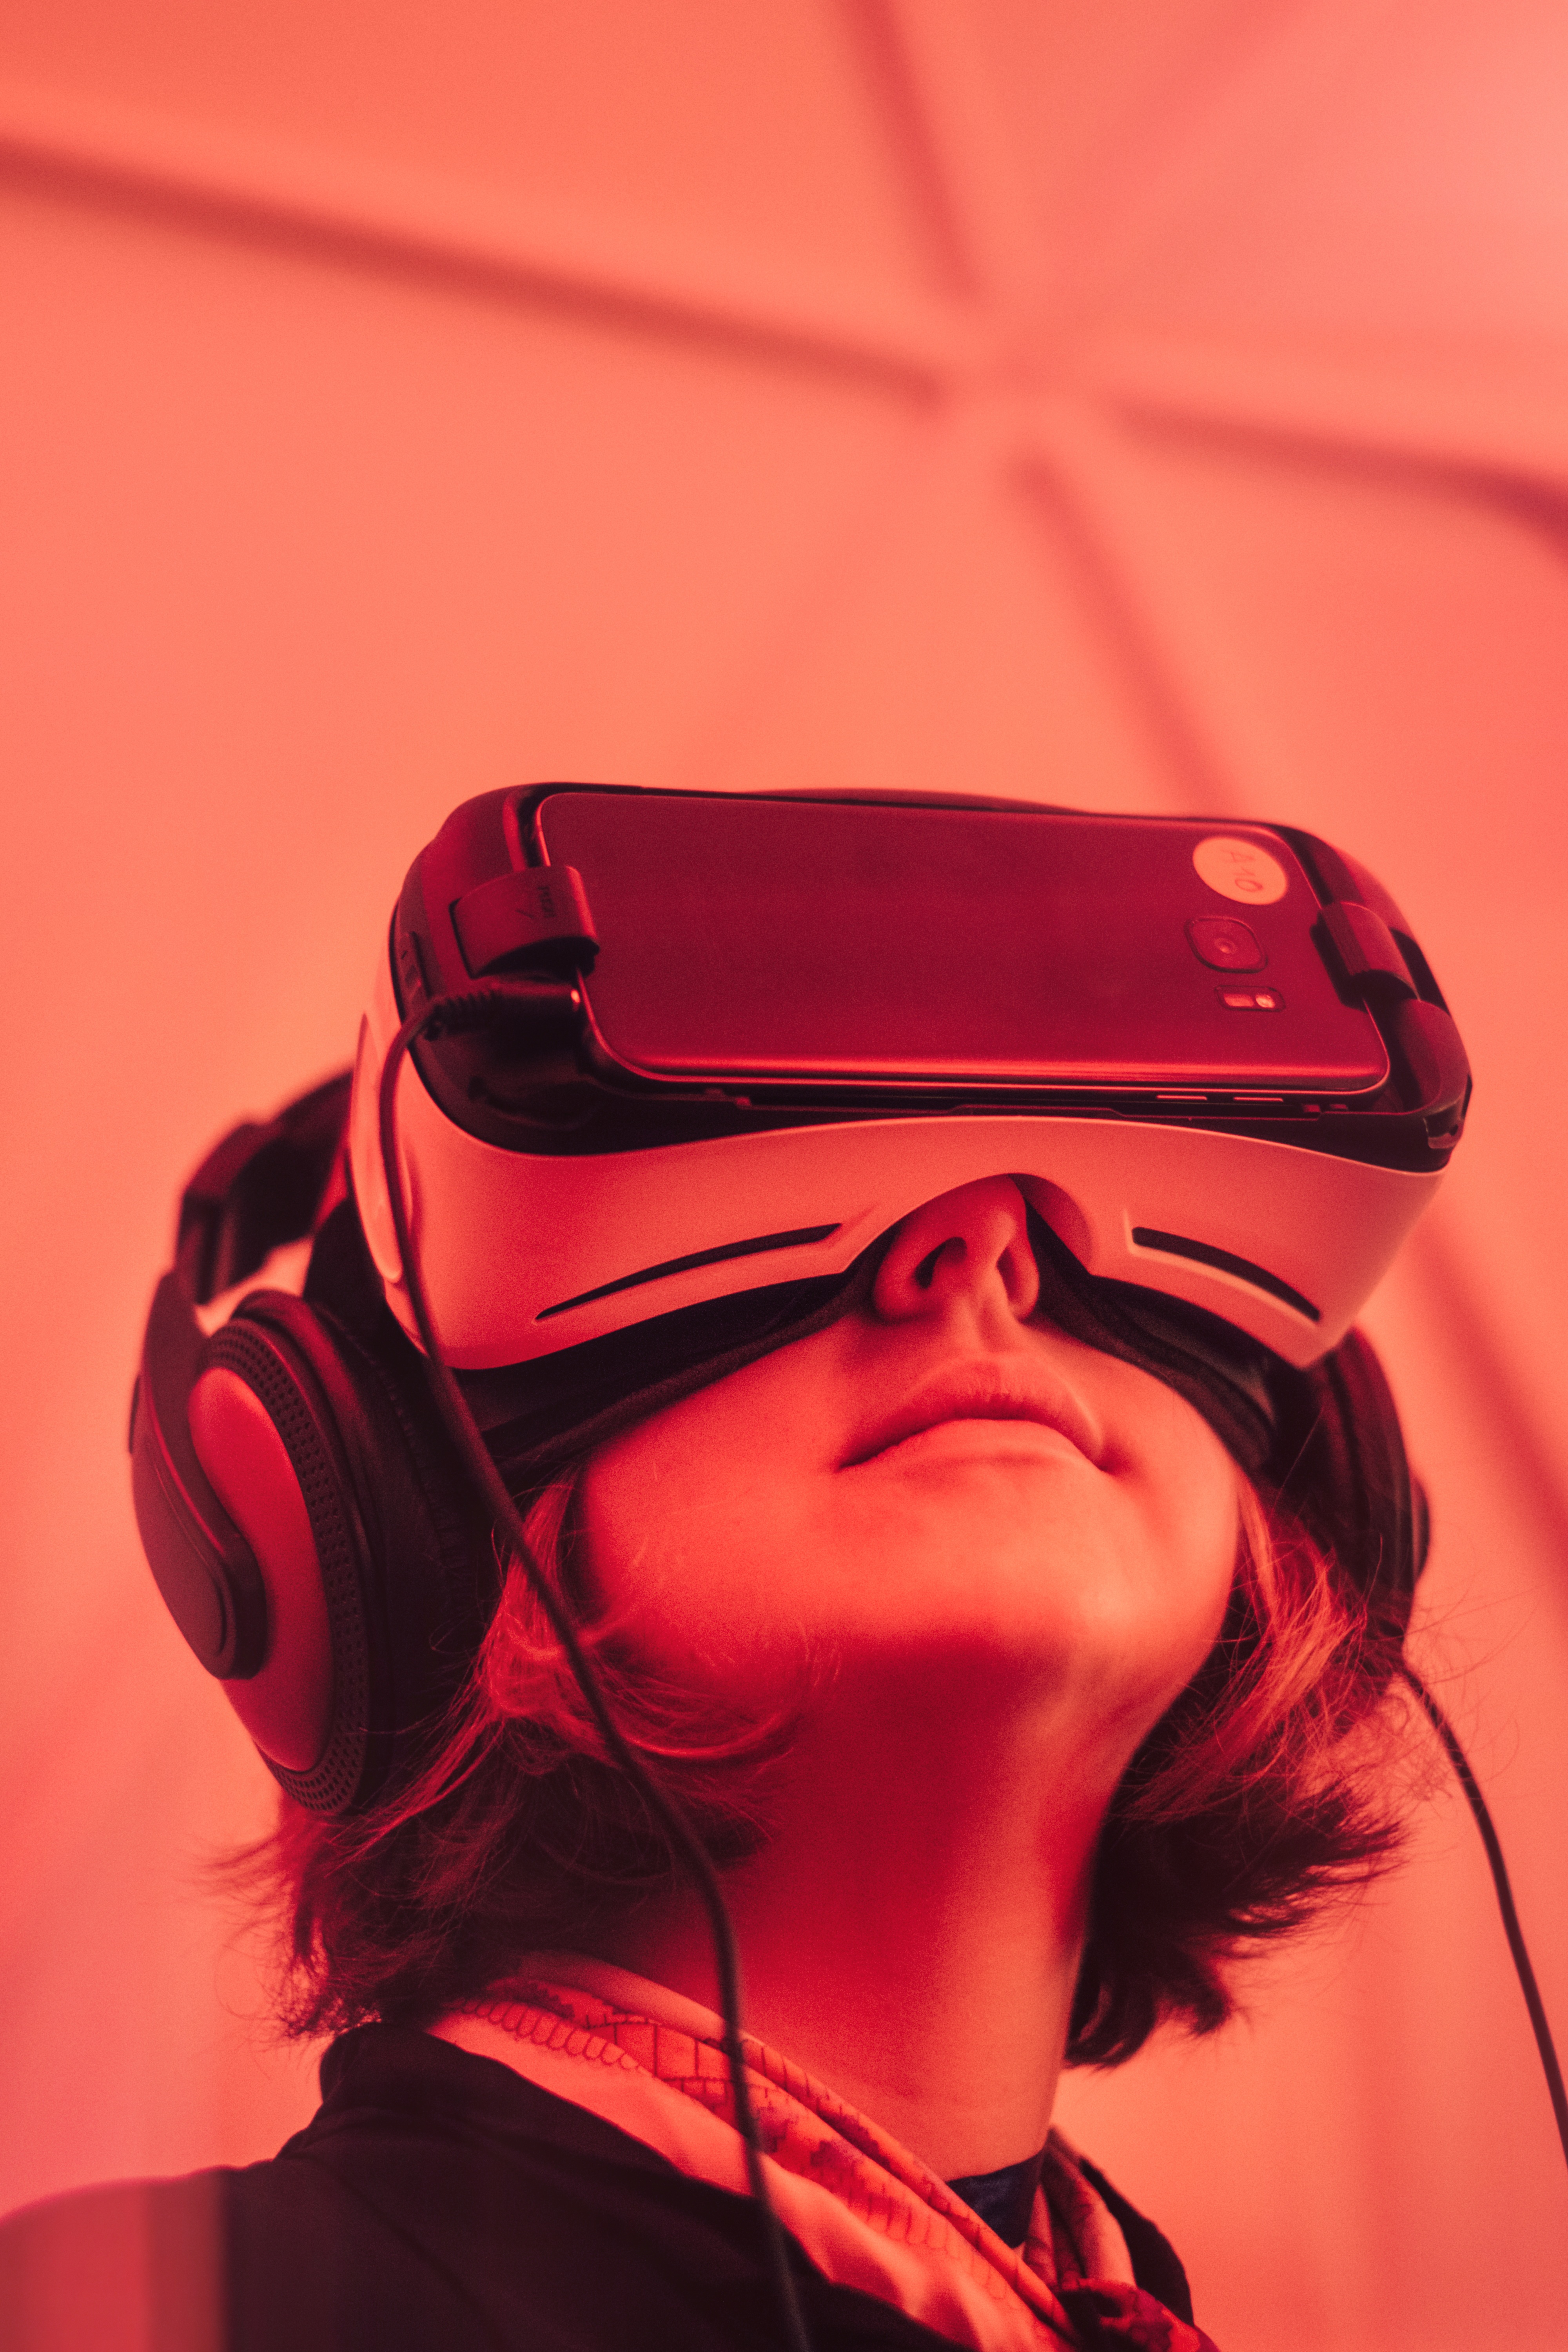
girl, photography, red, color, lady, pink, close up, glasses, singing, photograph, beauty, organ, emotion